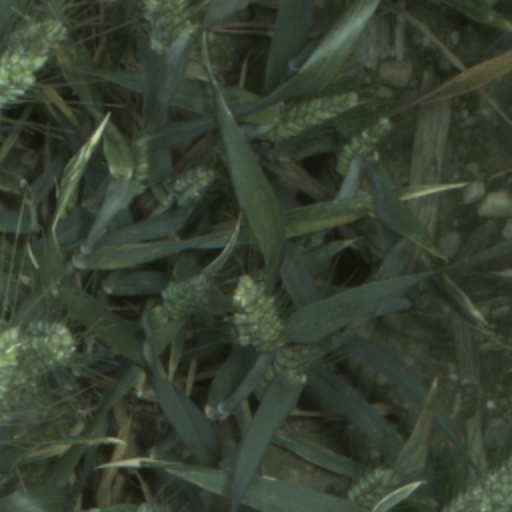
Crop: wheat